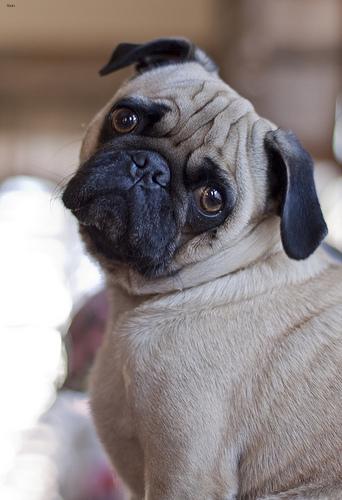
Breed: pug